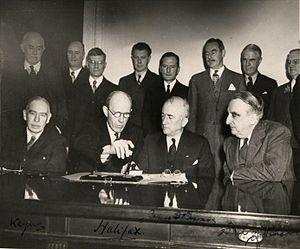
John Maynard Keynes, né le 5 juin 1883 à Cambridge et mort le 21 avril 1946 dans sa ferme de Tilton à Firle, est un économiste, haut fonctionnaire et essayiste britannique. Sa notoriété est mondiale. Il est le fondateur de la macroéconomie keynésienne. Le keynésianisme, la nouvelle économie keynésienne, le néokeynésianisme ou le post-keynésianisme sont issus de son œuvre. Considéré comme l'un des plus influents théoriciens de l'économie du XXᵉ siècle, il fut, en tant que conseiller officiel ou officieux de nombreux hommes politiques, l'un des acteurs principaux des accords de Bretton Woods, après la Seconde Guerre mondiale.